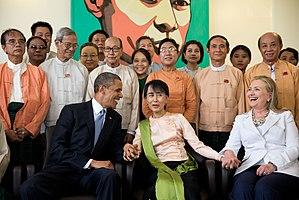
Daw Aung San Suu Kyi, née le 19 juin 1945 à Rangoun, est une femme d'État birmane, figure de l'opposition non-violente à la dictature militaire de son pays. Elle est lauréate du prix Nobel de la paix en 1991.